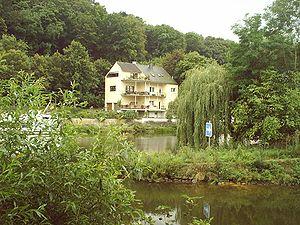
Limbourg-sur-la-Lahn ou Limburg an der Lahn est une ville allemande, chef-lieu de l'arrondissement de Limbourg-Weilbourg en Hesse.